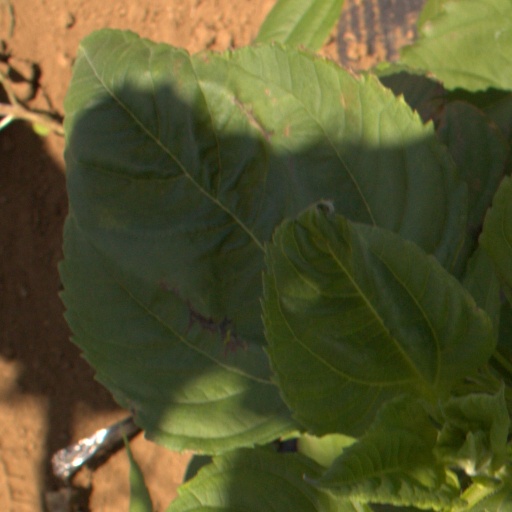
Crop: Jerusalem artichoke